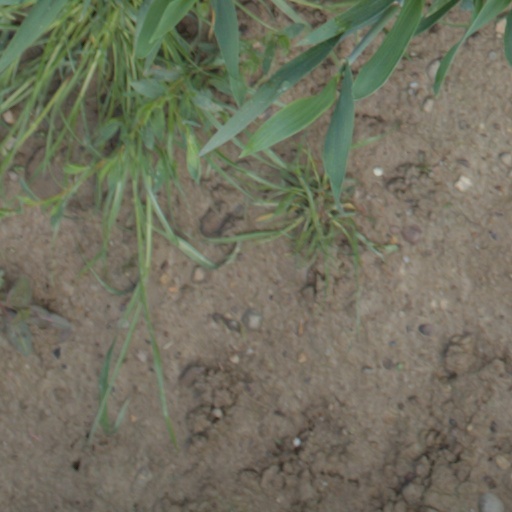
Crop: wheat